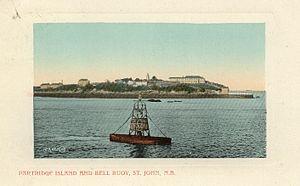
L'Île Partridge est une île du Nouveau-Brunswick, située dans la Baie de Fundy au Canada, à l'embouchure du Fleuve Saint-Jean, en face de la ville de Saint-Jean (Nouveau-Brunswick).